Electoral Carlism (Second Republic)

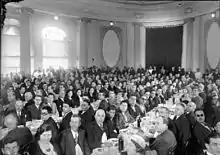
Carlist meeting, 1932

Two threads marking the general tone of all Carlist electoral campaigns were defense of Catholicism, perceived as endangered by militantly secular republican legislation, and countering the revolution, reportedly advanced by parties of the Left. In 1931 another major thread was promotion of the fueros, though the feature was sidelined and marginalized later on. As the republican regime demonstrated extreme vigilance towards all monarchist references, in Carlist propaganda they appeared rather veiled, though there were exceptions. Dynastic overtones were also somewhat muted; in case Don Jaime or later Don Alfonso Carlos was mentioned, he appeared as "nuestro augusto caudillo". Other motives, repeatedly featured during Carlist electoral meetings, were exaltation of Patria and patriotism, protection of traditional values, especially the family, and defense of law and order, including private property. Remarks tackling social issues were rare, either maintained within the framework of Christian solidarity or calibrated as buttressing agrarian interests. The traditional Carlist negative point of reference, Liberalism, was gradually giving way to Marxism in both its Socialist and Communist incarnations; occasionally anti-Masonic and anti-Jewish motives surfaced in Traditionalist electoral discourse.